James H. Purkins

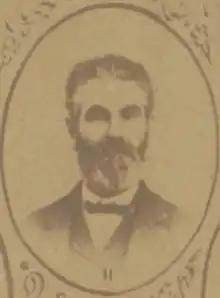
James H. Purkins circa 1866/7

James H. Purkins (c. 1814–?) was a state legislator in Arkansas. He served in the Arkansas House of Representatives from 1860–1863 and in the Arkansas Senate in 1866–1867.